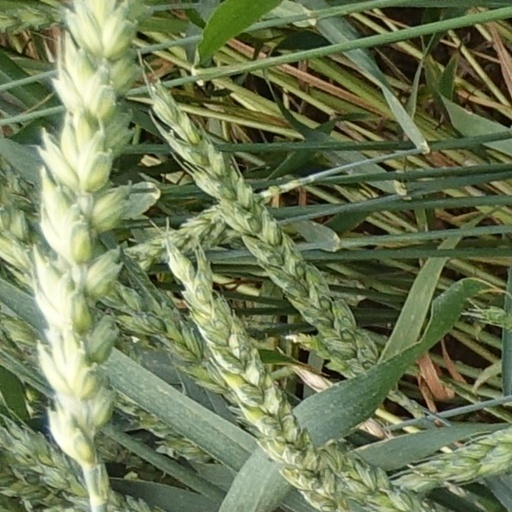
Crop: wheat